Japanese destroyer Hamakaze (1940)

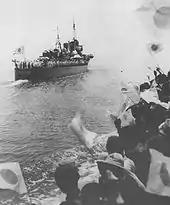
June 1941: "Hamakaze" (background) in a still from a Japanese propaganda film "Eighty-eight Years of the Sun".

Throughout January of 1942, "Hamakaze" escorted the aircraft carriers "Akagi" and "Kaga" throughout strikes on Rabaul, and throughout February escorted the carrier fleet during the attack on Port Darwin and failed attempts to track down allied aircraft carriers, then during the following months "Hamakaze" escorted the carriers during Operations in the Java Sea and the Indian Ocean raid, and escorted the battleships "Kongō" and "Haruna" when they, joined by "Urakaze" and "Tanikaze", bombardment Christmas Island and led to a successful capture of the territory. "Hamakaze" finally arrived back in Kure on April 27 and was docked for repairs. Despite her active service, she had not managed to fire a single shot in combat.